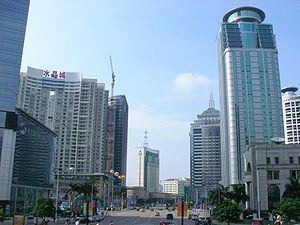
Nanning / Historie
Gadebilde fra Nanning
Nanning er en kinesisk mellemstor by og by på præfekturniveau som er hovedstad i den autonome region Guangxi i det sydlige Kina nær grænsen til Vietnam. Byprefekturet har areal på 22.112 km², og befolkningen anslås til 7,29 millioner mennesker.Det er kendt som "Green City" på grund af sin overflod af frodige tropiske løv; Sommeren er meget længere end vinteren.